Lili Kraus

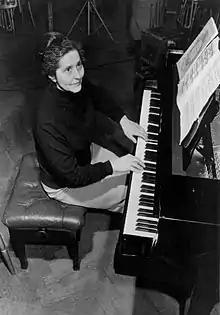
Kraus in 1971.

Lili Kraus (4 March 19056 November 1986) was a Hungarian-born pianist.